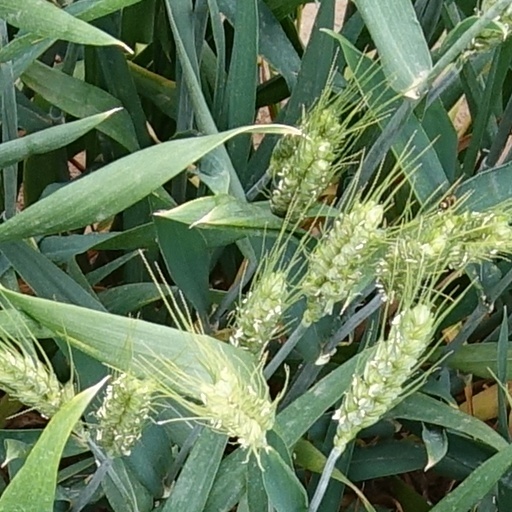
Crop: wheat